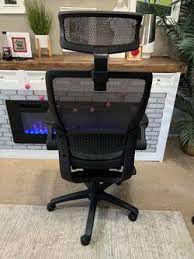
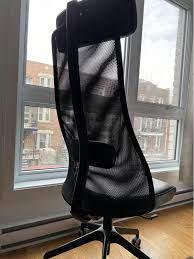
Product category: items_chair
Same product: no